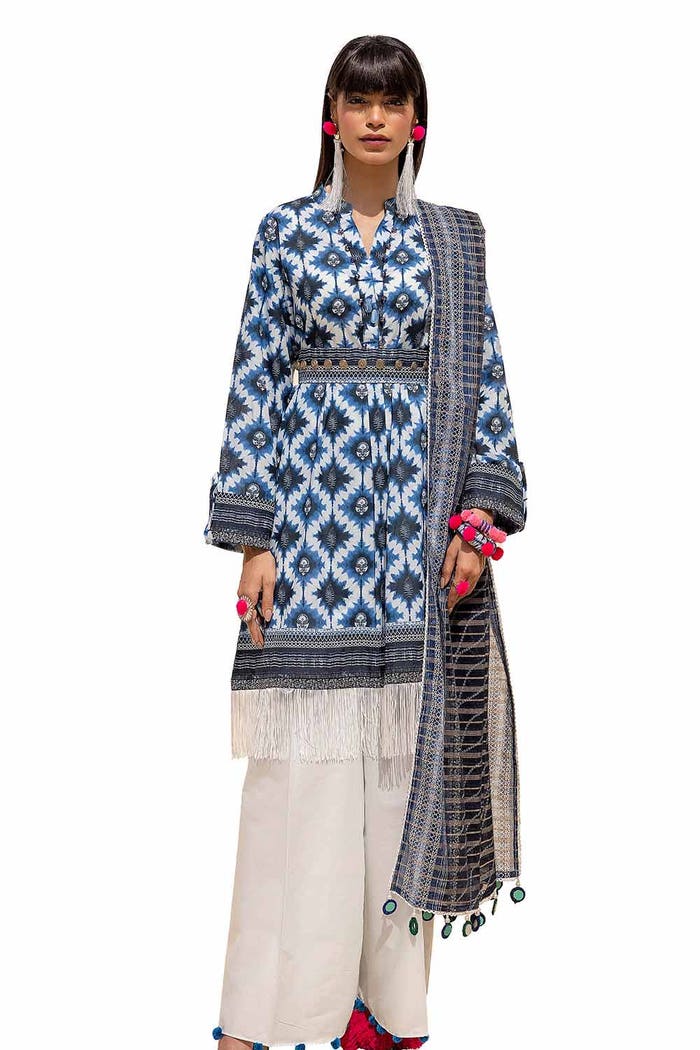
blue multi embroidered cotton suit